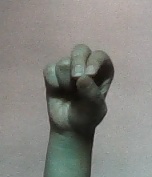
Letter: gaaf